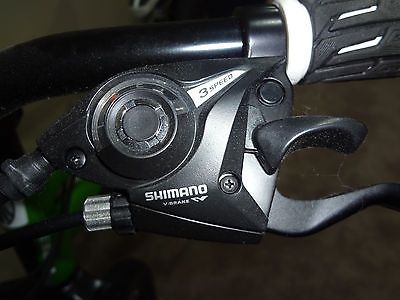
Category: bicycle